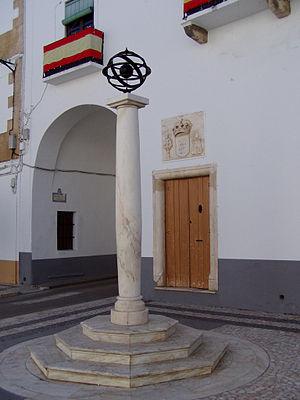
Olivence est une ville ainsi qu'une municipalité dans une zone frontalière, dont la délimitation est l'objet d'un litige entre le Portugal et l'Espagne. Pour l'administration espagnole, Olivence est située dans l'ouest de la province de Badajoz, dans la communauté autonome d’Estrémadure. Pour l'administration portugaise, Olivence est une municipalité portugaise du District de Portalegre, sous-région et province du Haut Alentejo, divisée en cinq paroisses civiles.